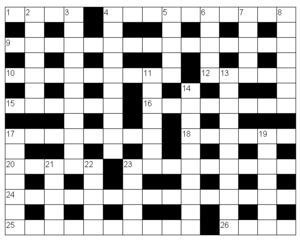
Les mots croisés sont un jeu de lettres connu dans le monde entier. Son but est de retrouver tous les mots d'une grille grâce aux définitions données en annexe. Des définitions sont données pour toutes les lignes et toutes les colonnes de la grille : ainsi les mots de ces deux directions s'entrecroisent, d'où le nom de « mots croisés ».